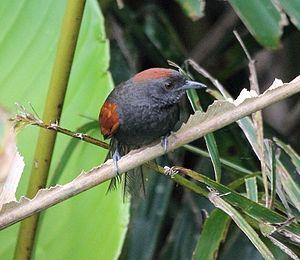
Le Synallaxe ardoisé est une espèce de passereaux de la famille des Furnariidae.